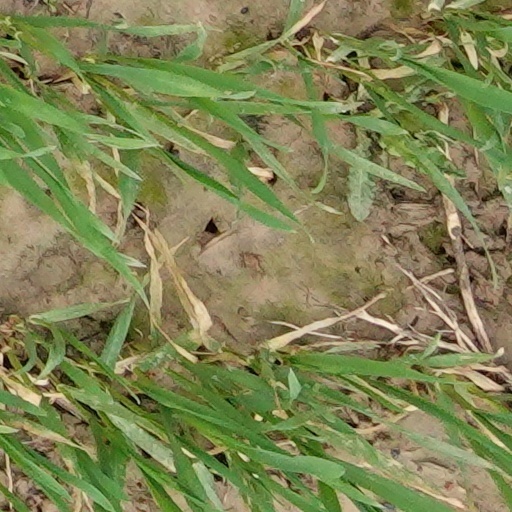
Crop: wheat